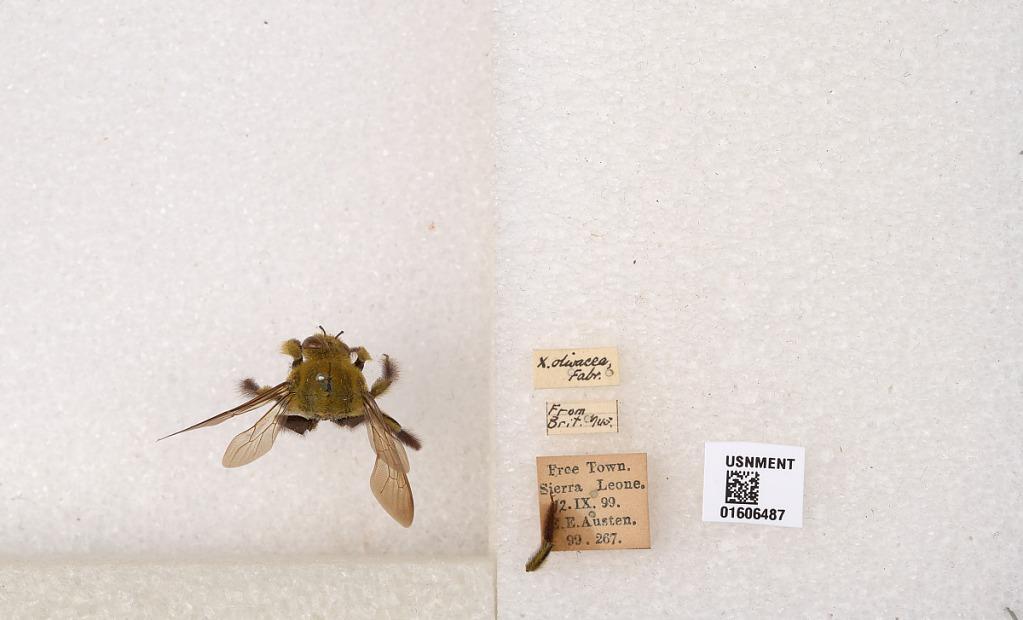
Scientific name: Xylocopa (Koptortosoma) caffra (Linnaeus)
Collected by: E. Austen
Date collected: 1899-9-12
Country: Sierra Leone
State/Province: Western Area
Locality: Free Town